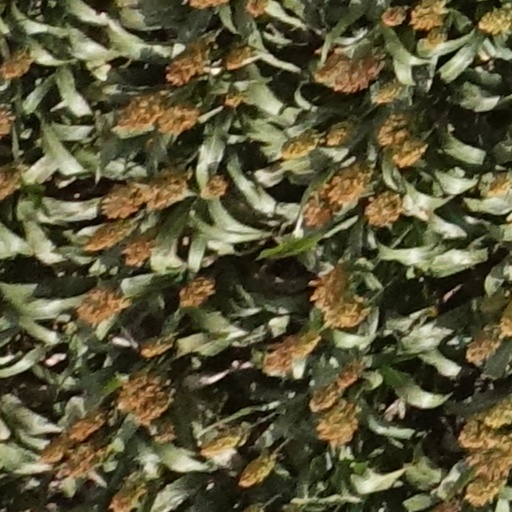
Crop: sorghum